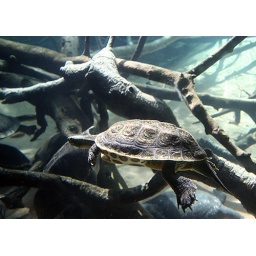
Turtle swimming over other turtles in the Tiger River exhibit.